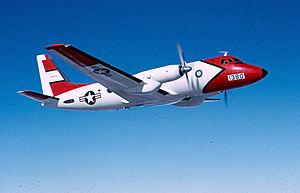
Le Grumman G-159 ou Gulfstream I est un avion d'affaires bimoteur turbopropulsé. L'US Navy et les US Coast Guards en possèdent quelques-uns sous la désignation C-4.